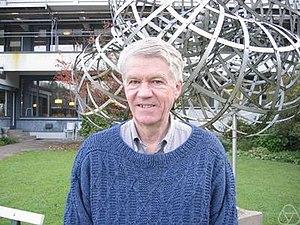
William Edgar Fulton est un mathématicien américain, spécialiste en géométrie algébrique.